Northern Vermont University

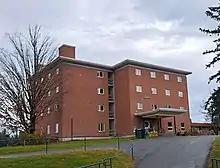
Wheelock Hall

Half of the student population lives on campus in one of the nine residence halls. The Stonehenge residence hall complex is located on the southern end of campus, and consists of six residence halls: Whitelaw/Crevecoeur (first-year students), Arnold/Bayley, and Poland/Rogers. They are clustered around a central courtyard and shaped in a circle, hence the nickname "Stonehenge." Wheelock is a residence hall that is located in the center of campus. Rita Bole is the newest of the residence halls, which features apartment-style living for upperclassmen. The ninth hall, Gray House, is a living-learning community dedicated to performing community service on campus and in the local area.